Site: brandenburg
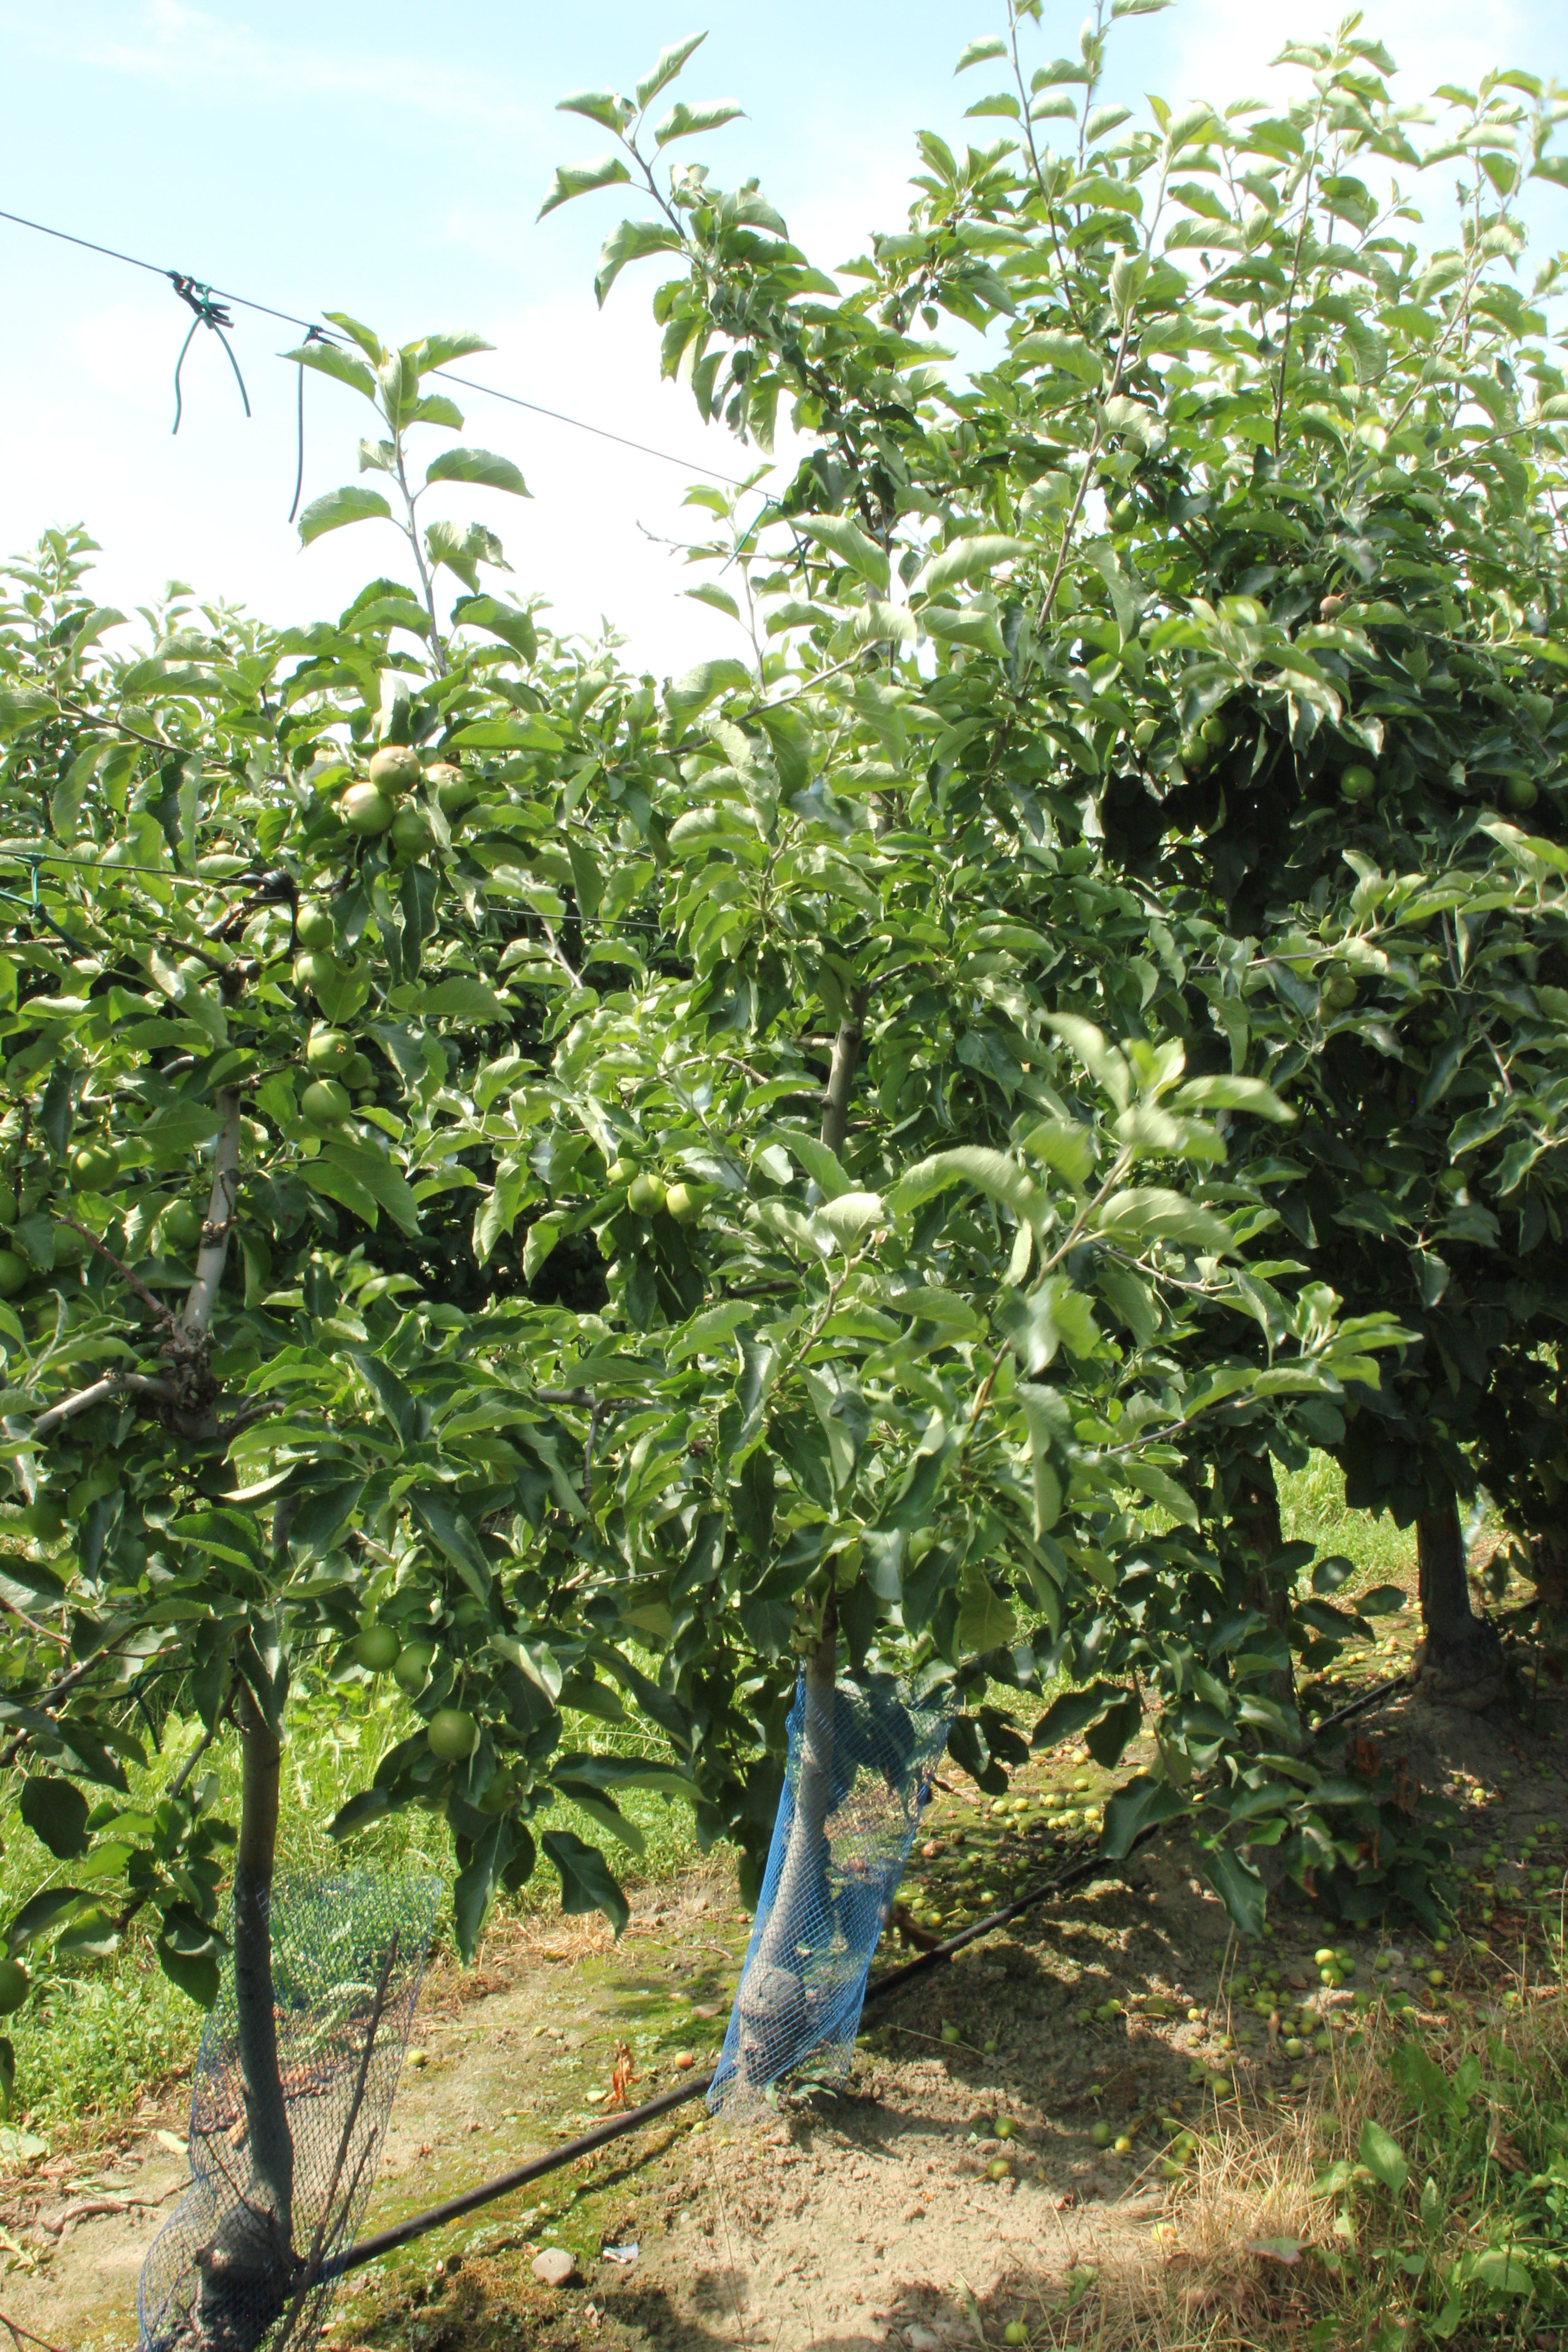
Growth stage (BBCH 74): Development of fruit